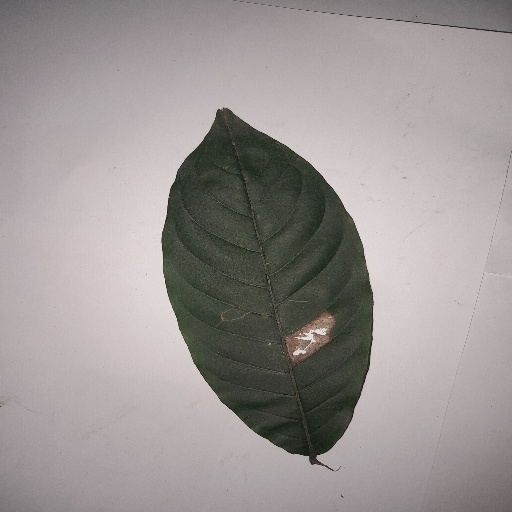
Species: HariTaki
Leaf condition: Bacterial Spot